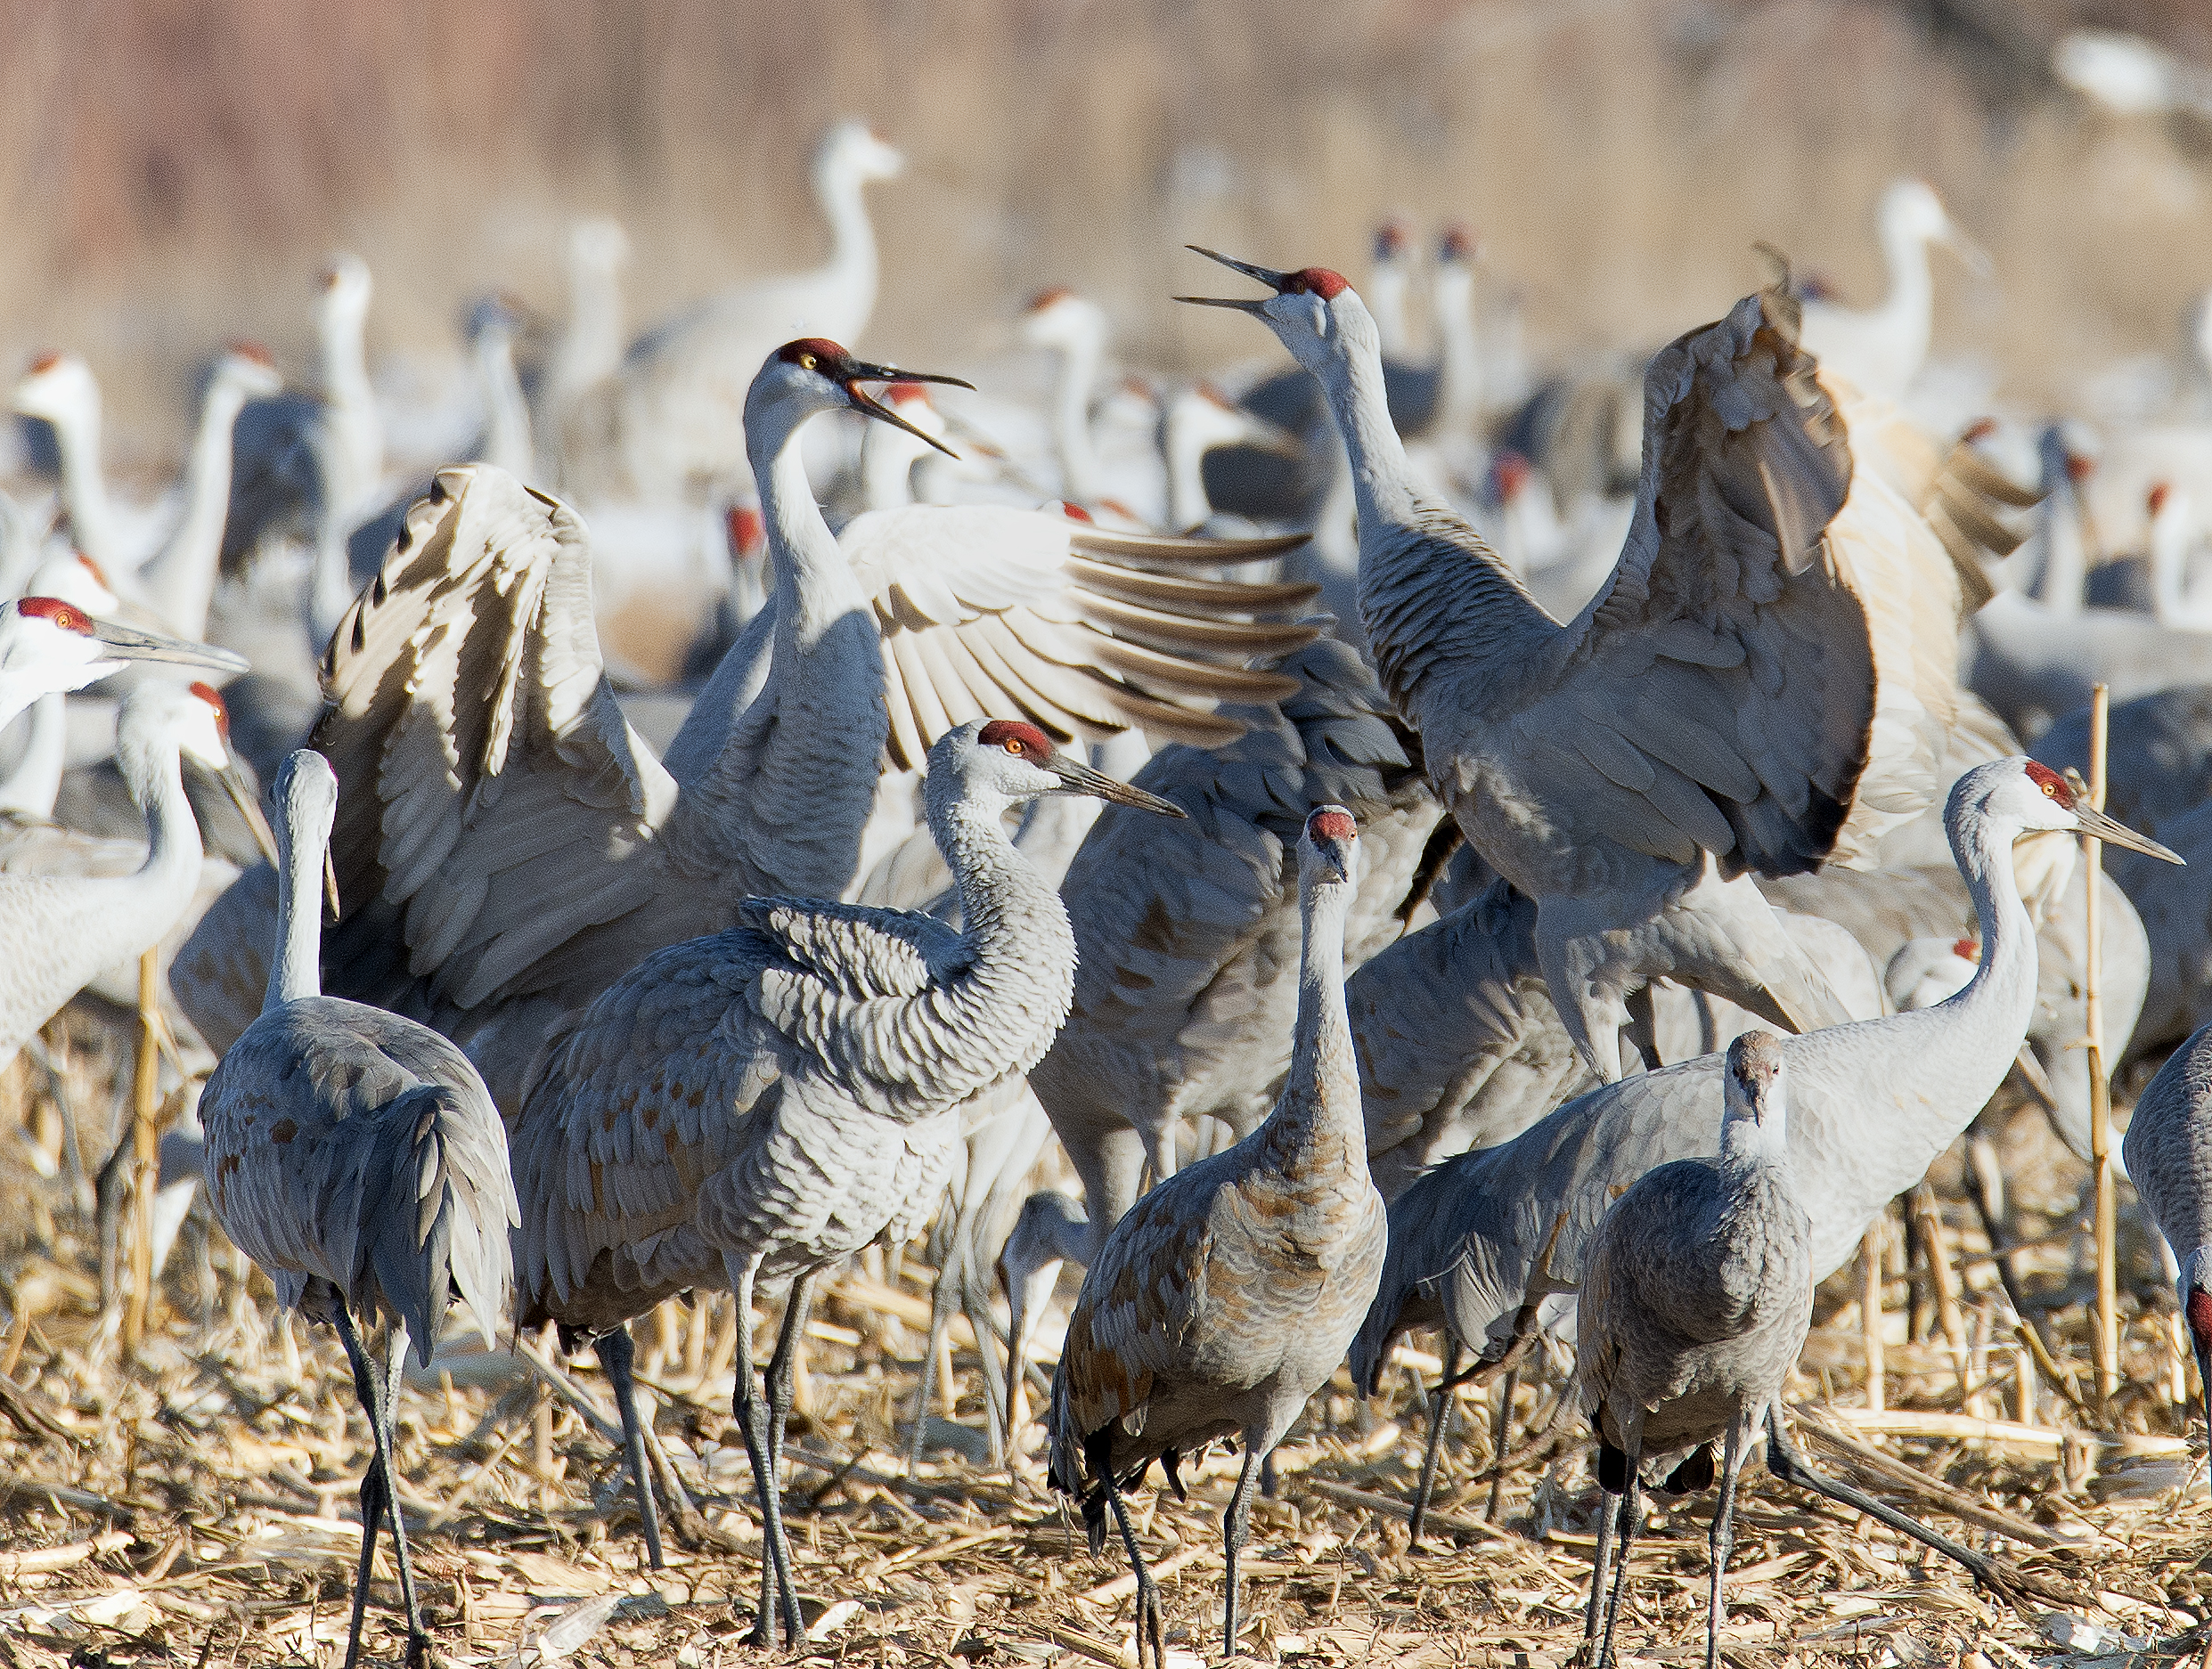
bird, fauna, galliformes, turkey, vertebrate, phasianidae, tamron150600, wild turkey, domesticated turkey